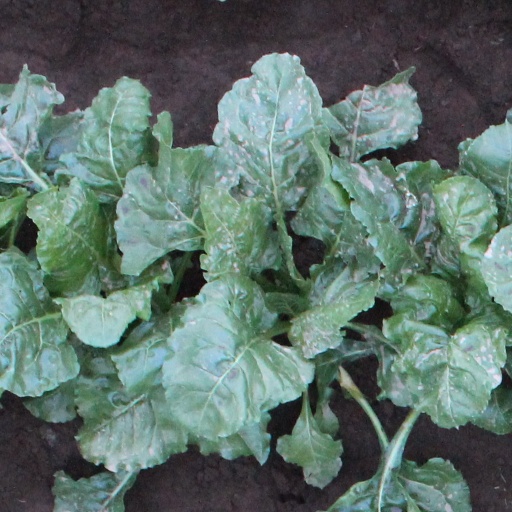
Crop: sugar beet